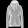
Label: Coat